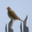
Label: bird